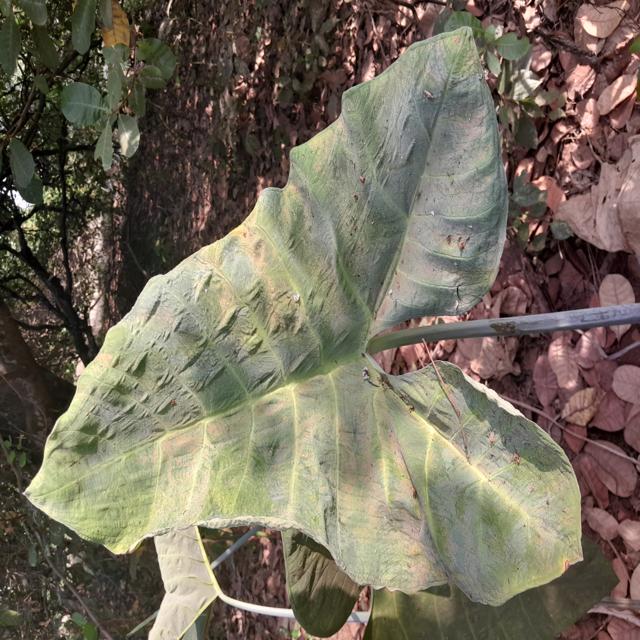
Label: Healthy